Bougainville campaign

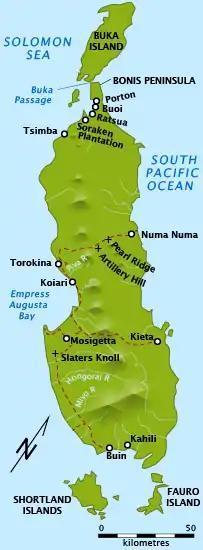
Map depicting the locations of key battles on Bougainville during 1944–45

Reduction of the main Japanese base at Rabaul was the ultimate goal of the Allied offensive in the Solomons. To achieve this, Allied planners formulated Operation Cartwheel. By 1943 Rabaul was within range of Allied heavy bombers, but a closer airfield was needed for light bombers and escort fighters. Thus, the entire island of Bougainville did not need to be occupied; only enough relatively flat land to support an airbase was required. According to historian Samuel Eliot Morison, this "was the one and only reason why the JCS authorized Halsey to seize a section of Bougainville: to establish forward airfields for strikes on Rabaul."